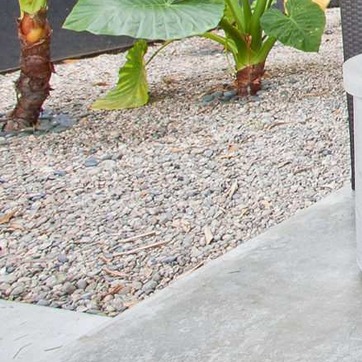
Material: stone